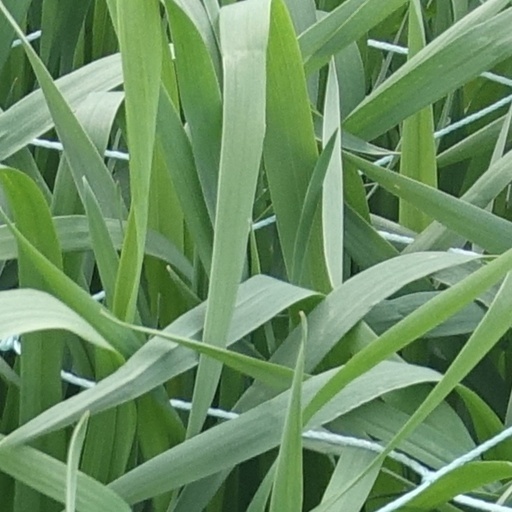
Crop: wheat